Oudenaarde

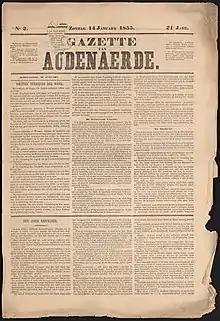
Excerpt from the "Gazette of Oudenaarde" from the year 1855. Preserverd in the Ghent University Library.

Oudenaarde is known for the brewing of Oud bruin beer, which is sometimes termed Oudenaarde Oud bruin, especially that of Liefmans Brewery in the town.